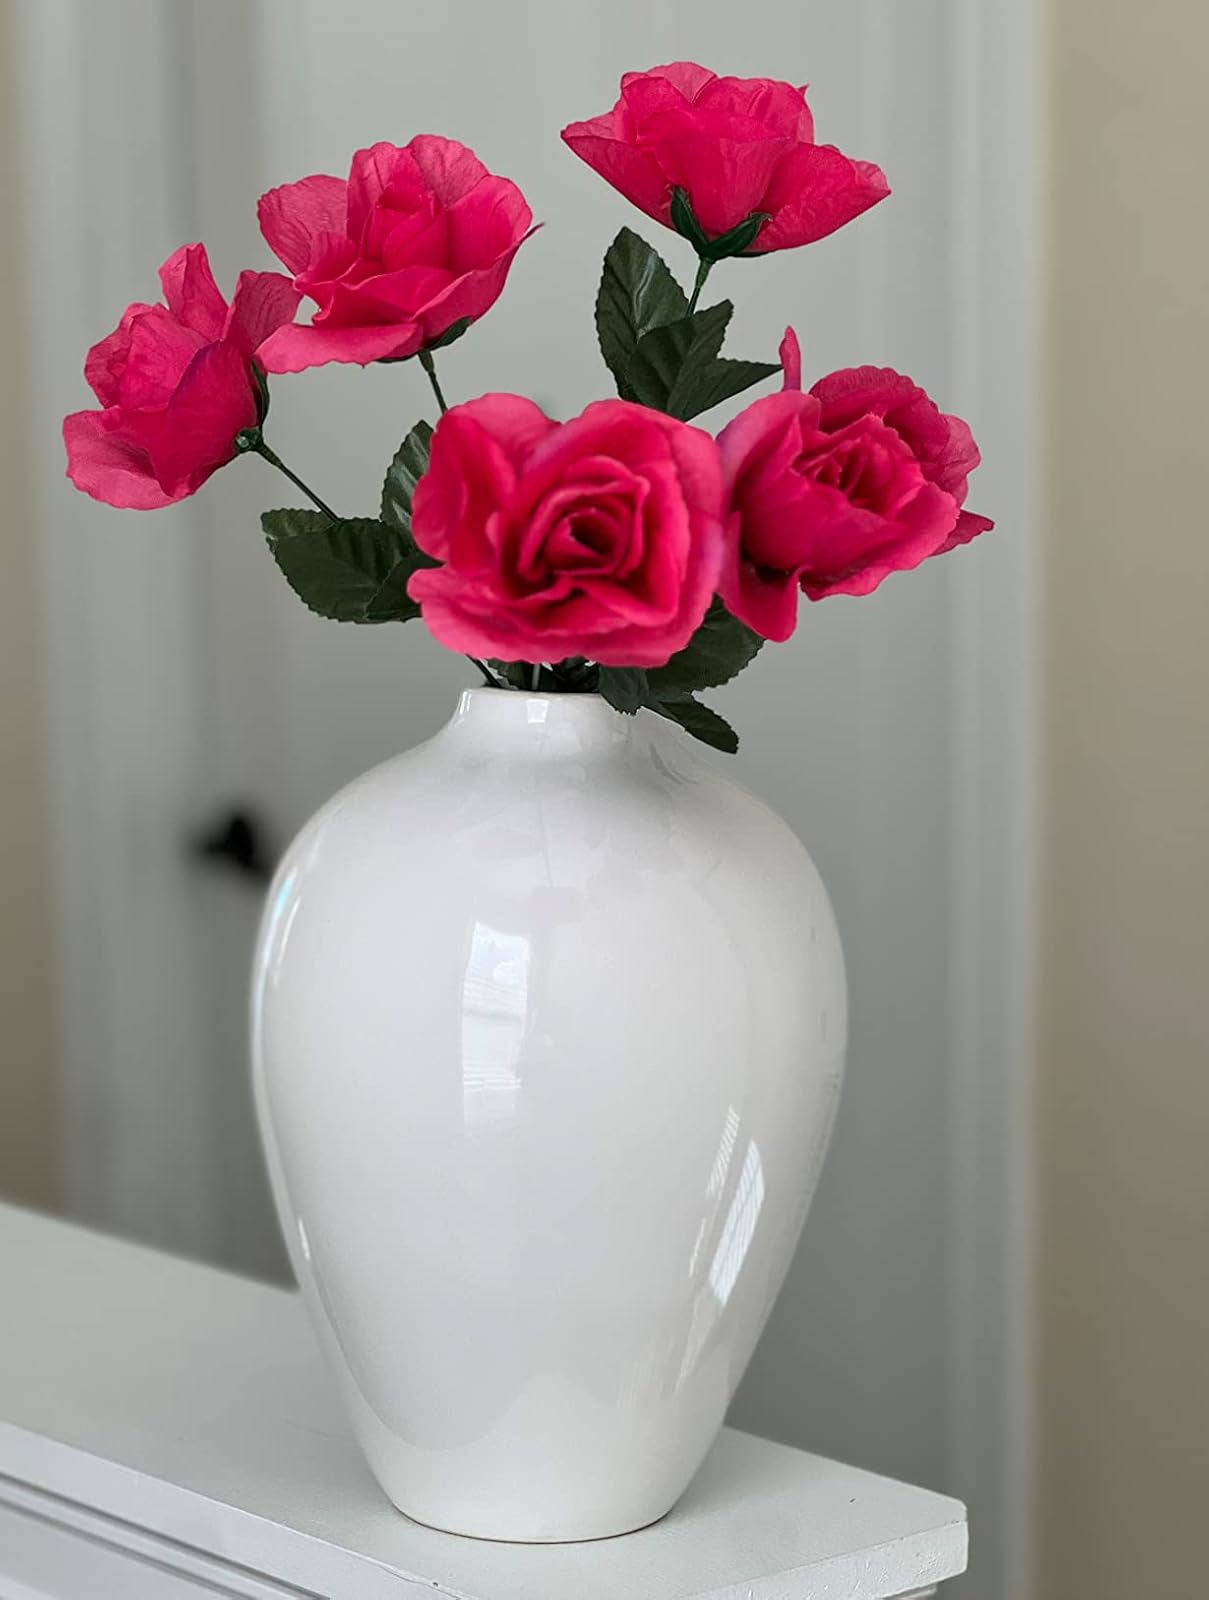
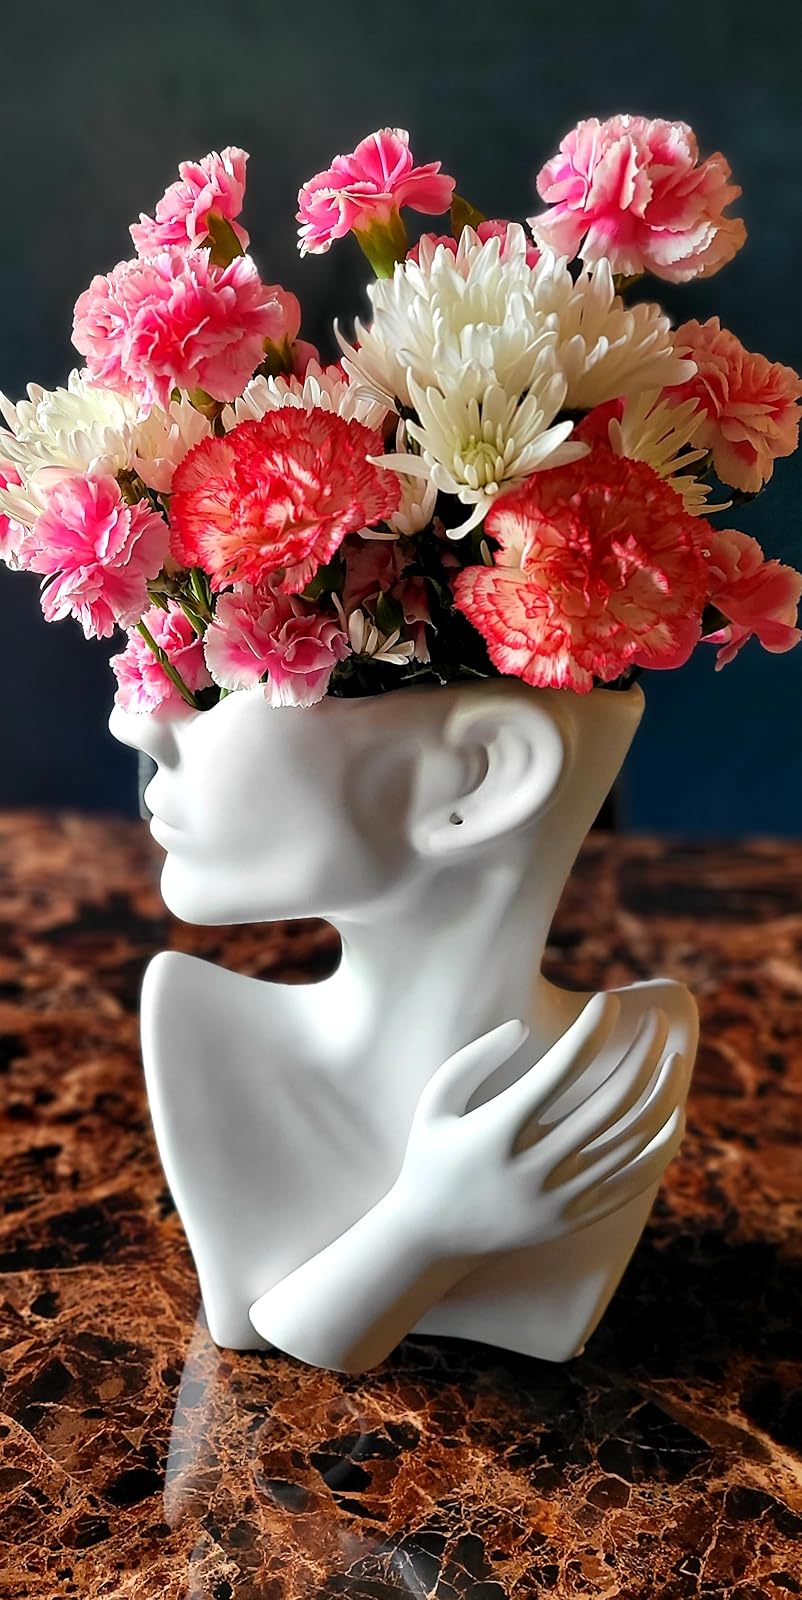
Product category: vase
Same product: no